Ngo Dinh Diem

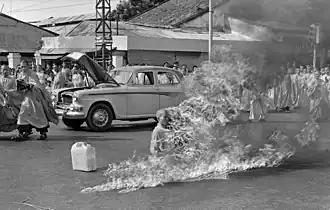

Land Reform In South Vietnam, especially in Mekong Delta, landholdings in rural areas were concentrated in small number of rich landlord families. Thus, it was urgent to implement land reform in South Vietnam. Diệm had two attempts to control the excesses of the land tenancy system by promulgating the Ordinance 2 on 28 January 1955 to reduce land rent between 15% and 25% of the average harvest and the Ordinance 7 on 5 February 1955 to protect the rights of tenants on new and abandoned land and enhancing cultivation. In October 1956, with the urge from Wolf Ladejinsky, Diệm's personal adviser on agrarian reform, Diệm promulgated a more serious ordinance on the land reform, in which he proclaimed a "land to the tiller" (not to be confused with other Land reform in South Vietnam like Nguyễn Văn Thiệu's later 'Land to the Tiller" program) program to put a relatively high 100 hectares limit on rice land and 15 hectares for ancestral worship.